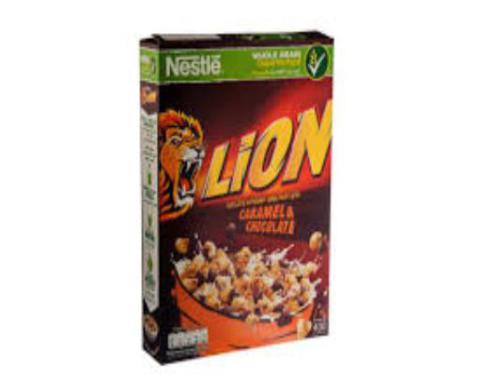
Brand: lion cereal
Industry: Food